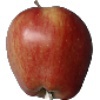
Label: Apple Red 1